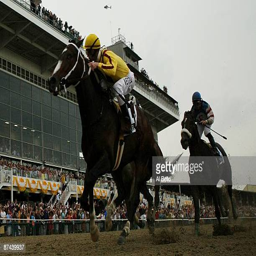
jockey riding pedigreed animal wins the 134th running of recurring competition